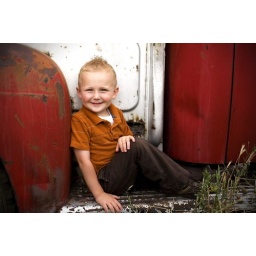
Boogie took these behind Mom's house in Leroy's old car Boogie took these behind Mom's house in Leroy's old car cemetary.